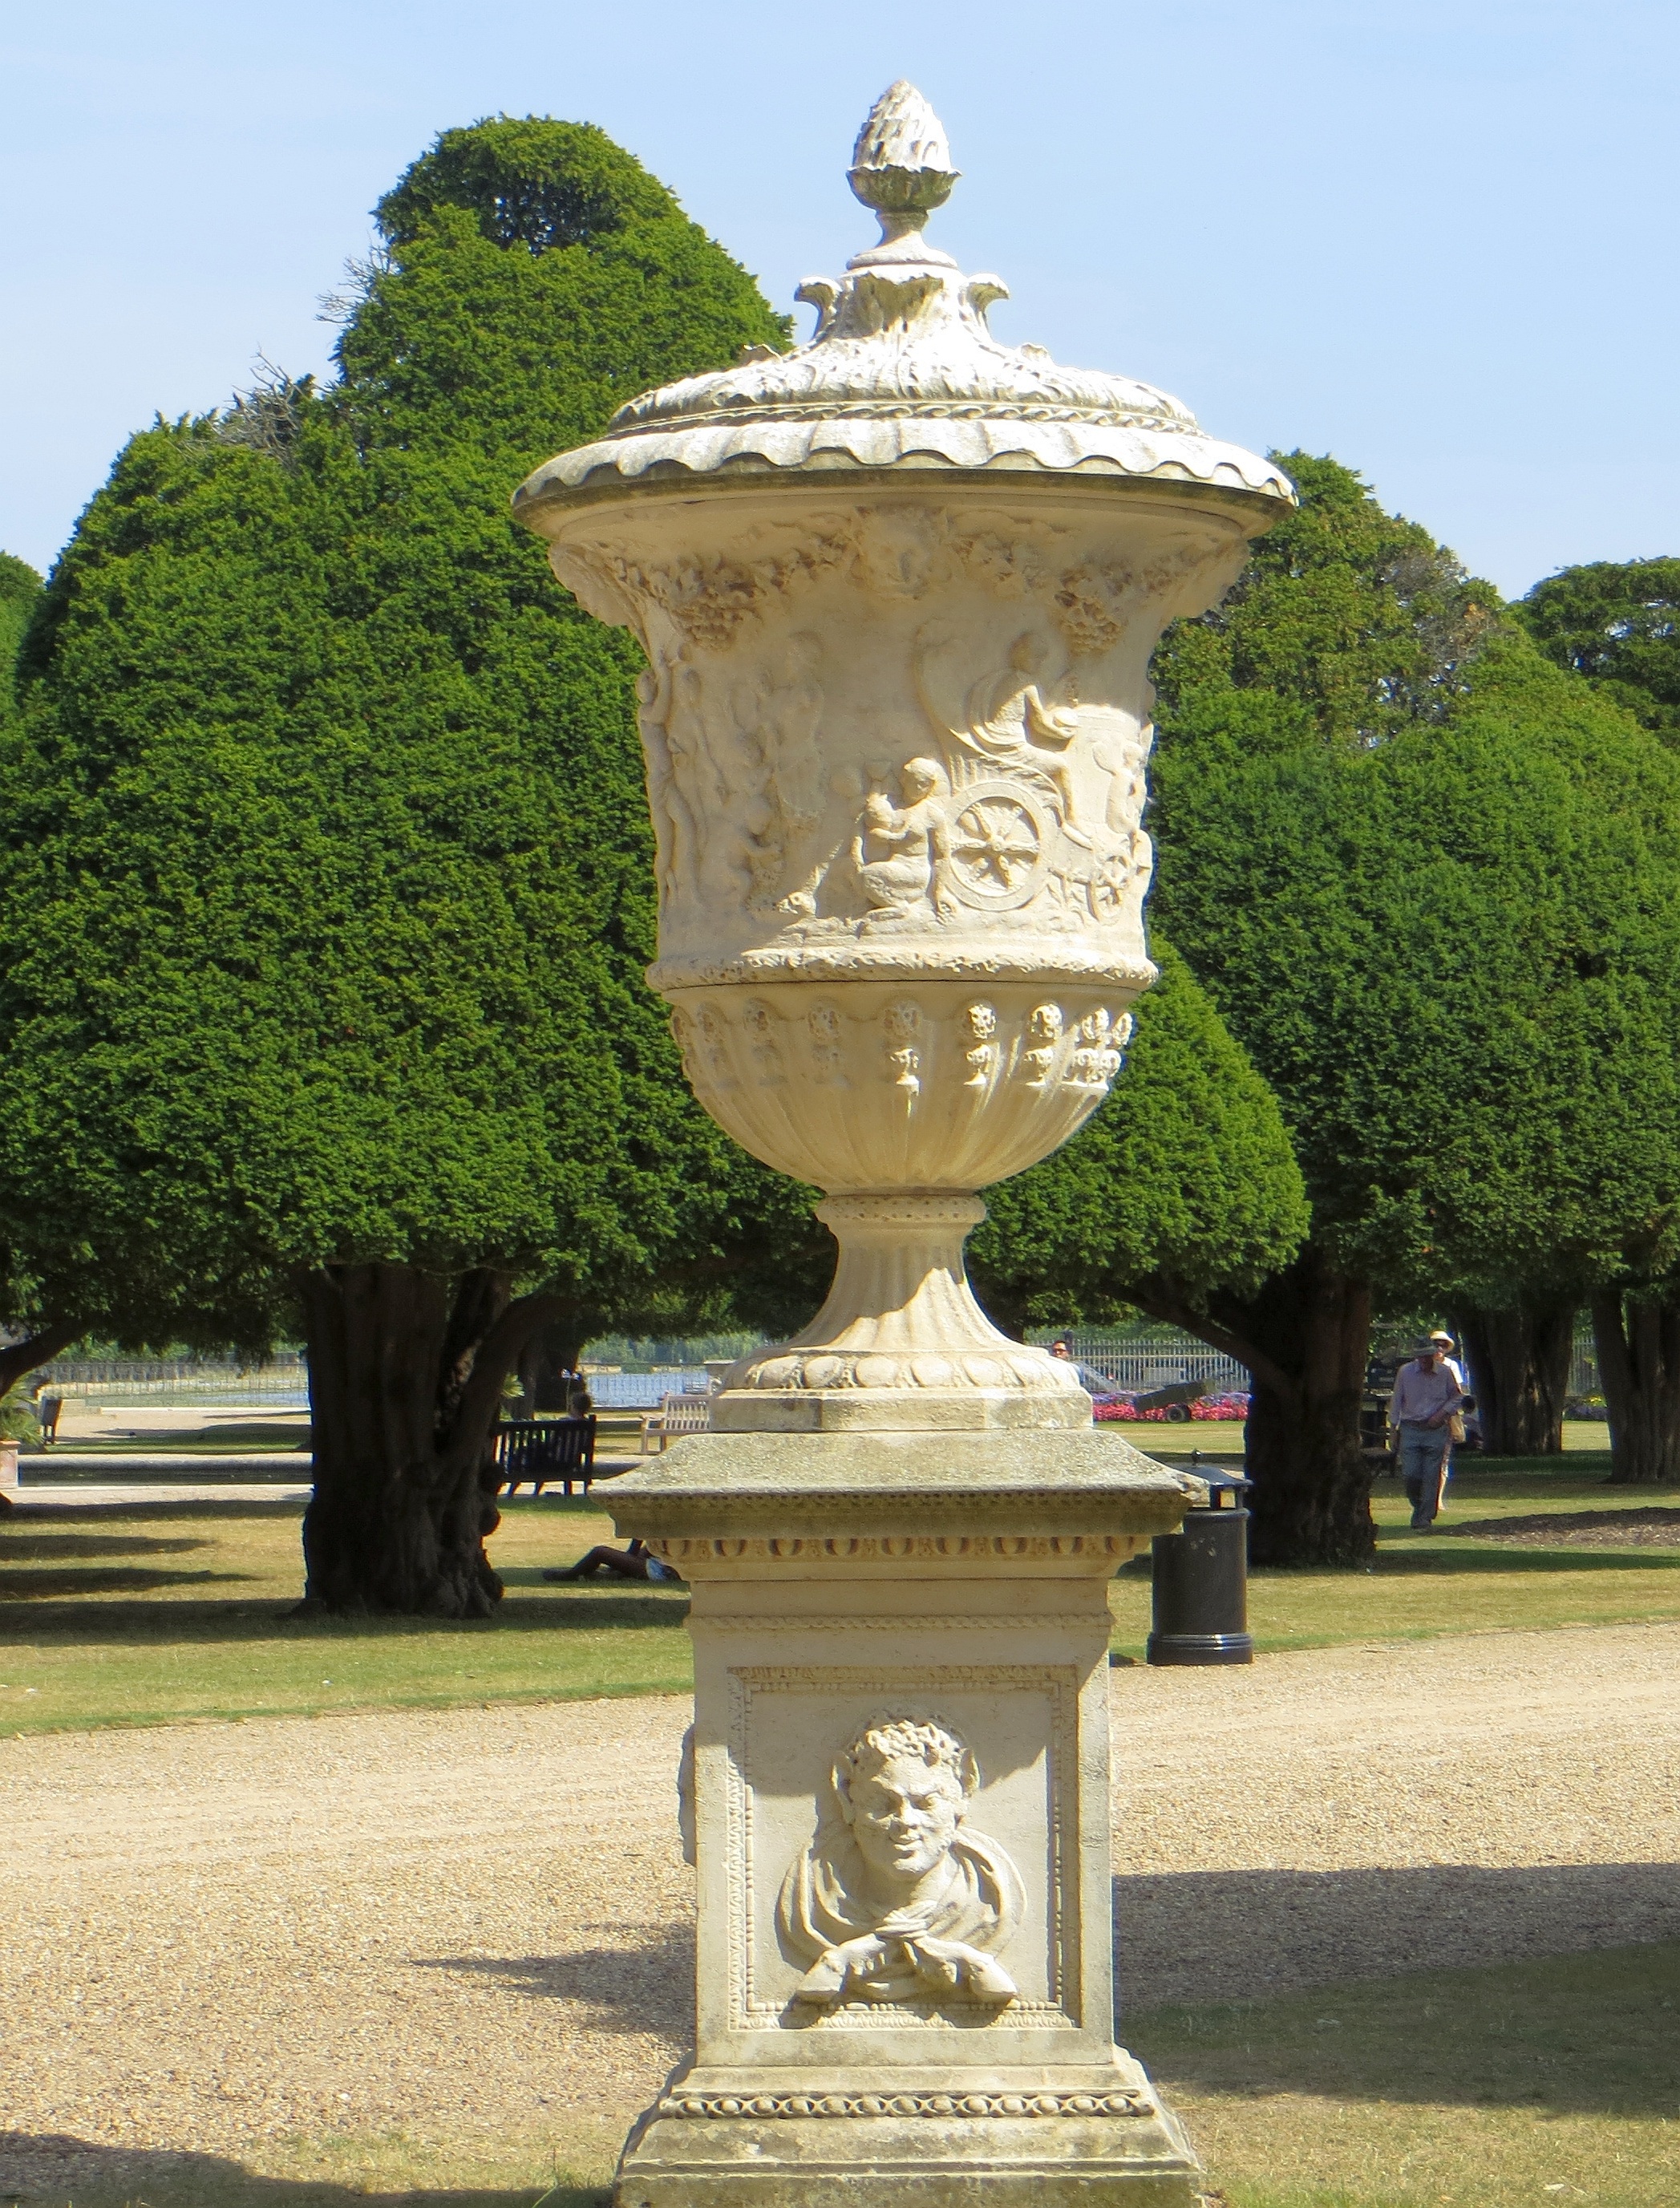
outdoor, architecture, palace, pot, stone, monument, summer, travel, statue, decoration, green, park, garden, sculpture, memorial, art, decorative, fountain, court, ornamental, urn, water feature, hampton